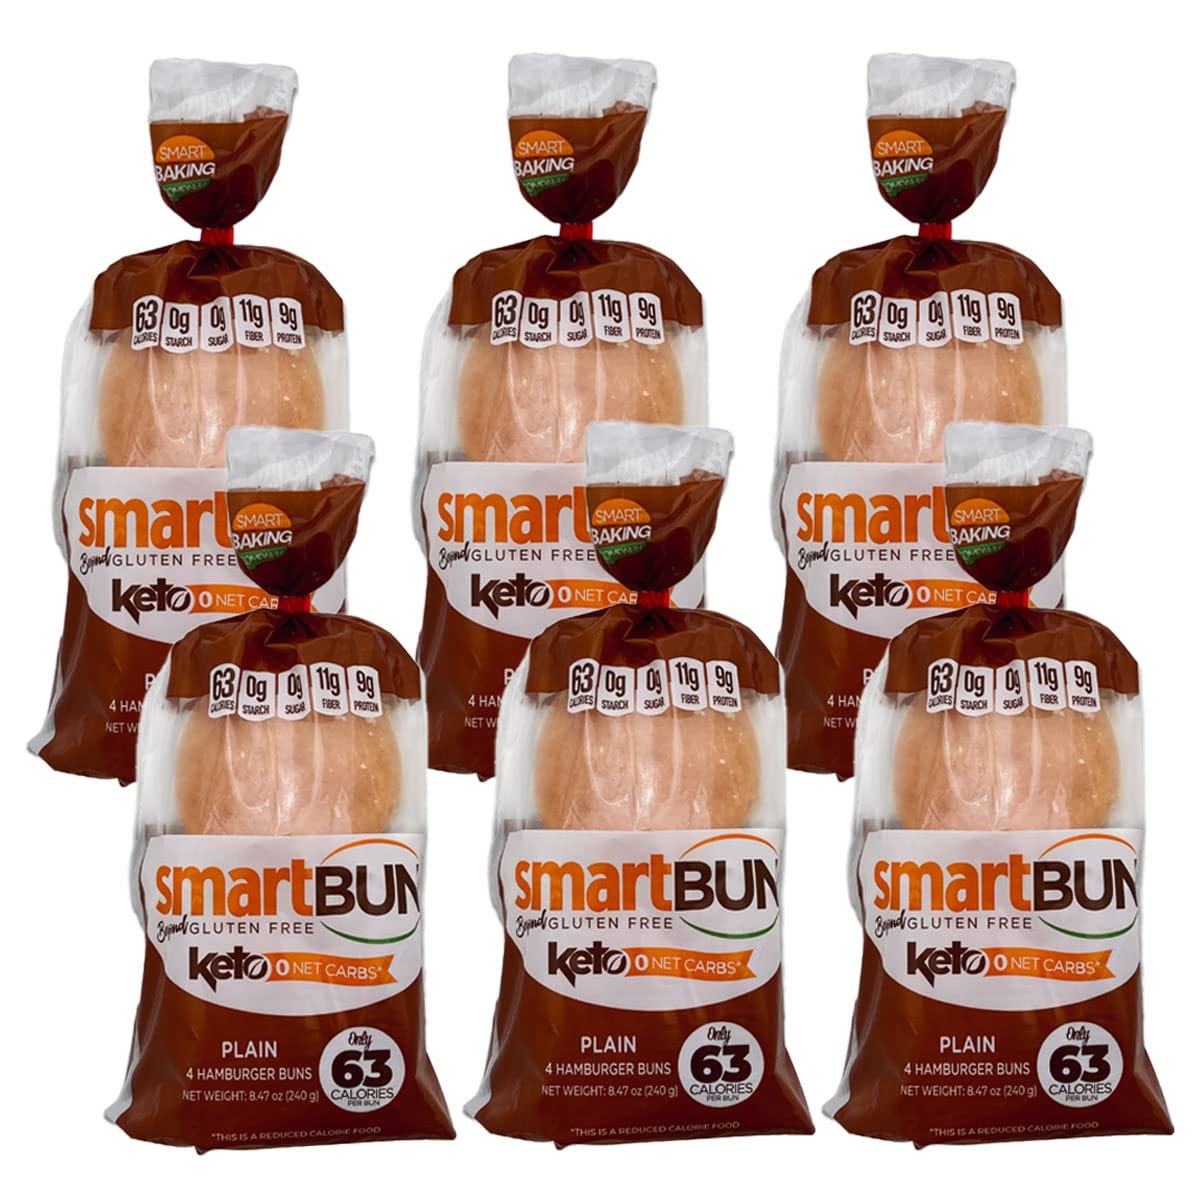
Item Name: Smart Baking Company Smartbuns, Gluten Free, Sugar Free and Carb Free Buns (Plain)
Bullet Point 1: KETO DIET FRIENDLY: You mean I can have a bun with my burger? With Smartbun you can. For the Keto-Dieter or anyone watching carbs, this great-tasting hamburger bun is gluten free, sugar free and with zero net carbs. How's that for satisfying?
Bullet Point 2: REDUCED CALORIE: Not only low-carb, Smartbuns are a reduced calorie alternative to the burger bun. Ditch the lettuce wrap and bite into something truly satisfying. Only 63 calories per bun.
Bullet Point 3: BEYOND LOW-CARB BREAD: Not just a low carb food, but zero carb. Rich protein bread high in fiber and nutrients, Smartbun is the bun alternative you've been waiting for. Fresh bread for making low-carb snacks and foods.
Bullet Point 4: FOR A VARIETY OF NO CARB TREATS: Bread is definitely a treat. If you are eating Keto, you know this to be true. Our low carb bread keto buns perfectly complete the burger, breakfast sandwich and a variety of keto treats.
Bullet Point 5: SUGAR FREE: If your diabetic or keto, you understand that sugar is EVERYWHERE! With Smartbuns and other Smart Baking Co. products, there's nothing to fear. Low carb snacks and foods to fuel your day. .
Product Description: Go beyond gluten free with Smartbuns. These delicious fluffy buns are just what your burger has been waiting for. The best Keto bun on the market, Smartbuns are free of gluten, sugar, and starch, while still managing to taste great! The right bun really can be healthy. It is not just what is not in the Smartbun, it is what is in it that also makes it unique. 9 grams of high quality protein, 11 grams of insoluble fiber, Omega 3 and Potassium make this an unbeatable bun for carb cravings and good health. Delivered fresh, Smartbuns are easily frozen and last up to 365 days in the freezer! Keep your carbs in check with keto-friendly, diabetic-friendly, zero sugar, zero carb, healthy, wholesome Smartbuns. Get Smart with your food.
Value: 58.8
Unit: Ounce

Price: 59.99